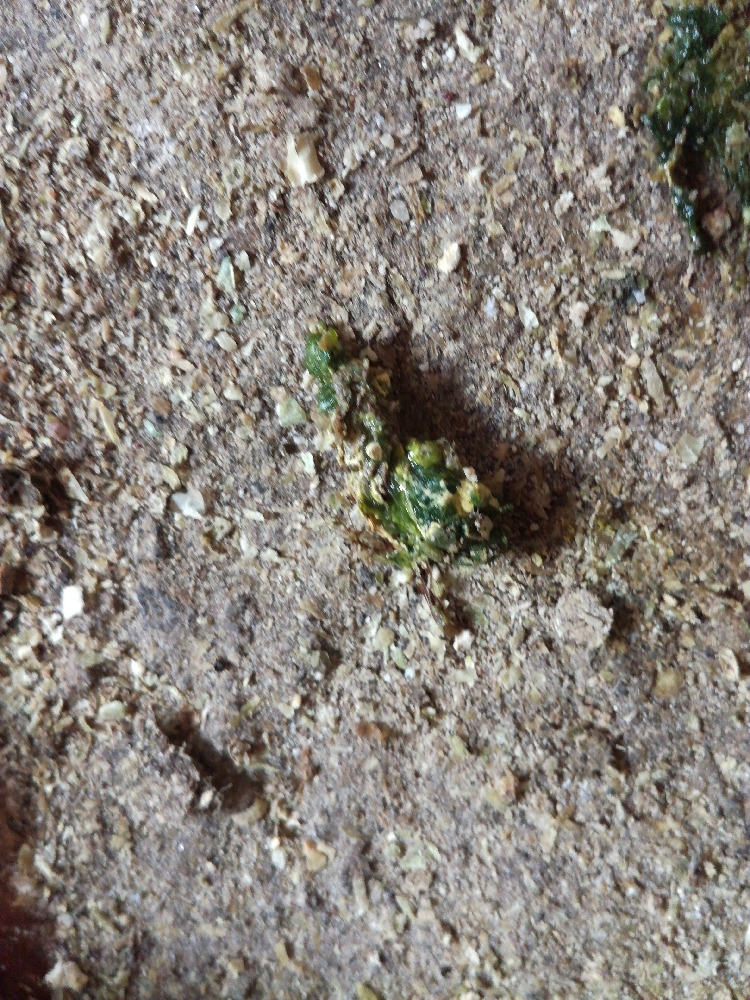
PCR-confirmed diagnosis: Newcastle disease